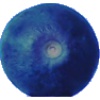
Label: Huckleberry 1